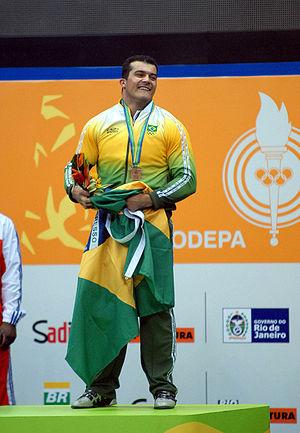
Fabrício Francisco Mafra est un haltérophile brésilien. Il concourt dans la catégorie des moins de 105 kg. Il a terminé 3ᵉ des Jeux panaméricains en 2007.